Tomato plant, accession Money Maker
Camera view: vertical (180 deg); turntable rotation: 180 degrees
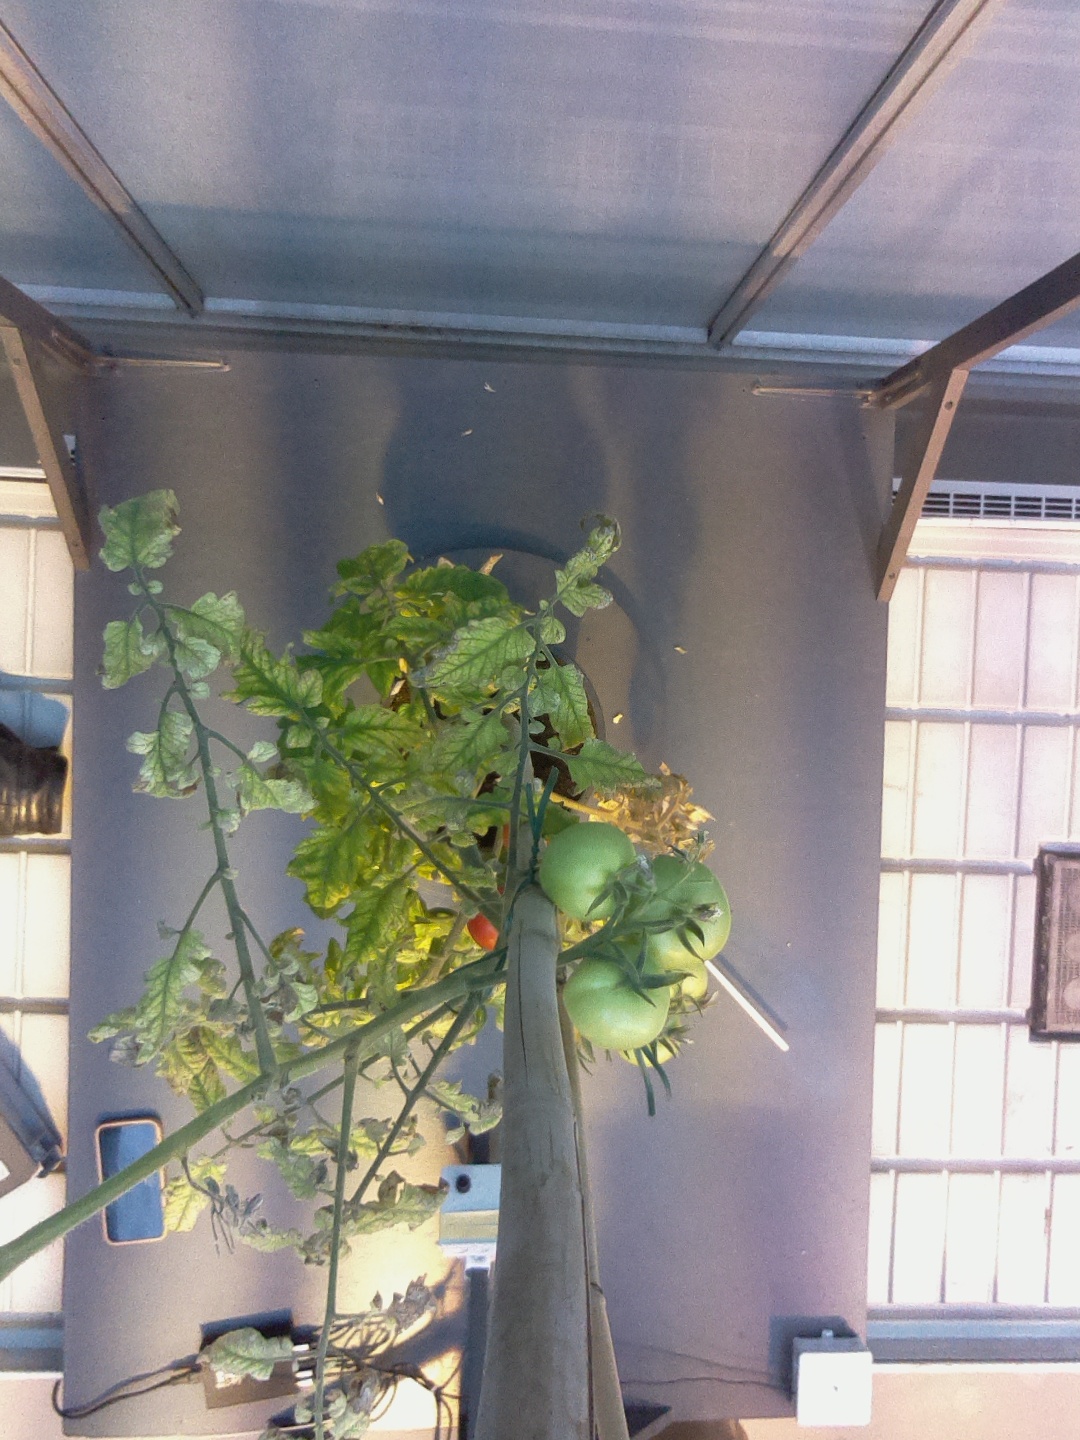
BBCH growth stage 84: 40%-50% of fruits show typical fully ripe color